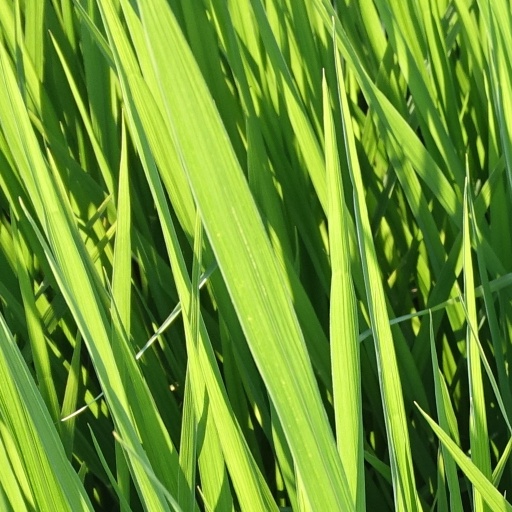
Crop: rice